Carbone Smolan Agency

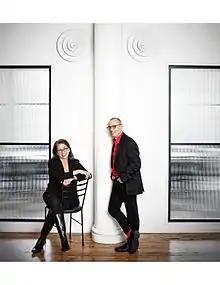
Leslie Smolan and Ken Carbone

In 1976 Ken Carbone opened the New York office of the Canadian graphic design firm Gottschalk+Ash International. In 1977 he met and hired Leslie Smolan. Theirs was an expanded view of "graphic design" beyond its two-dimensional applications and embraced the range interdisciplinary communication practices including customer experience design, architectural graphics, branded environments, and packaging design.